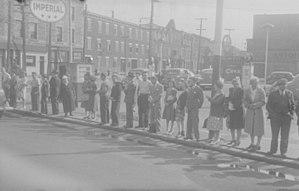
Des voyageurs attendent le tramway en file sur le boulevard Saint-Laurent près de la rue Notre-Dame Ouest à Montréal.
Le tramway de Montréal désigne un réseau de tramways canadiens existant à Montréal, de 1861 à 1959. Il débute au centre-ville puis se développe vers la banlieue pour devenir le moyen de transport collectif principal de la métropole canadienne, atteignant 510 kilomètres de rails en 1933.